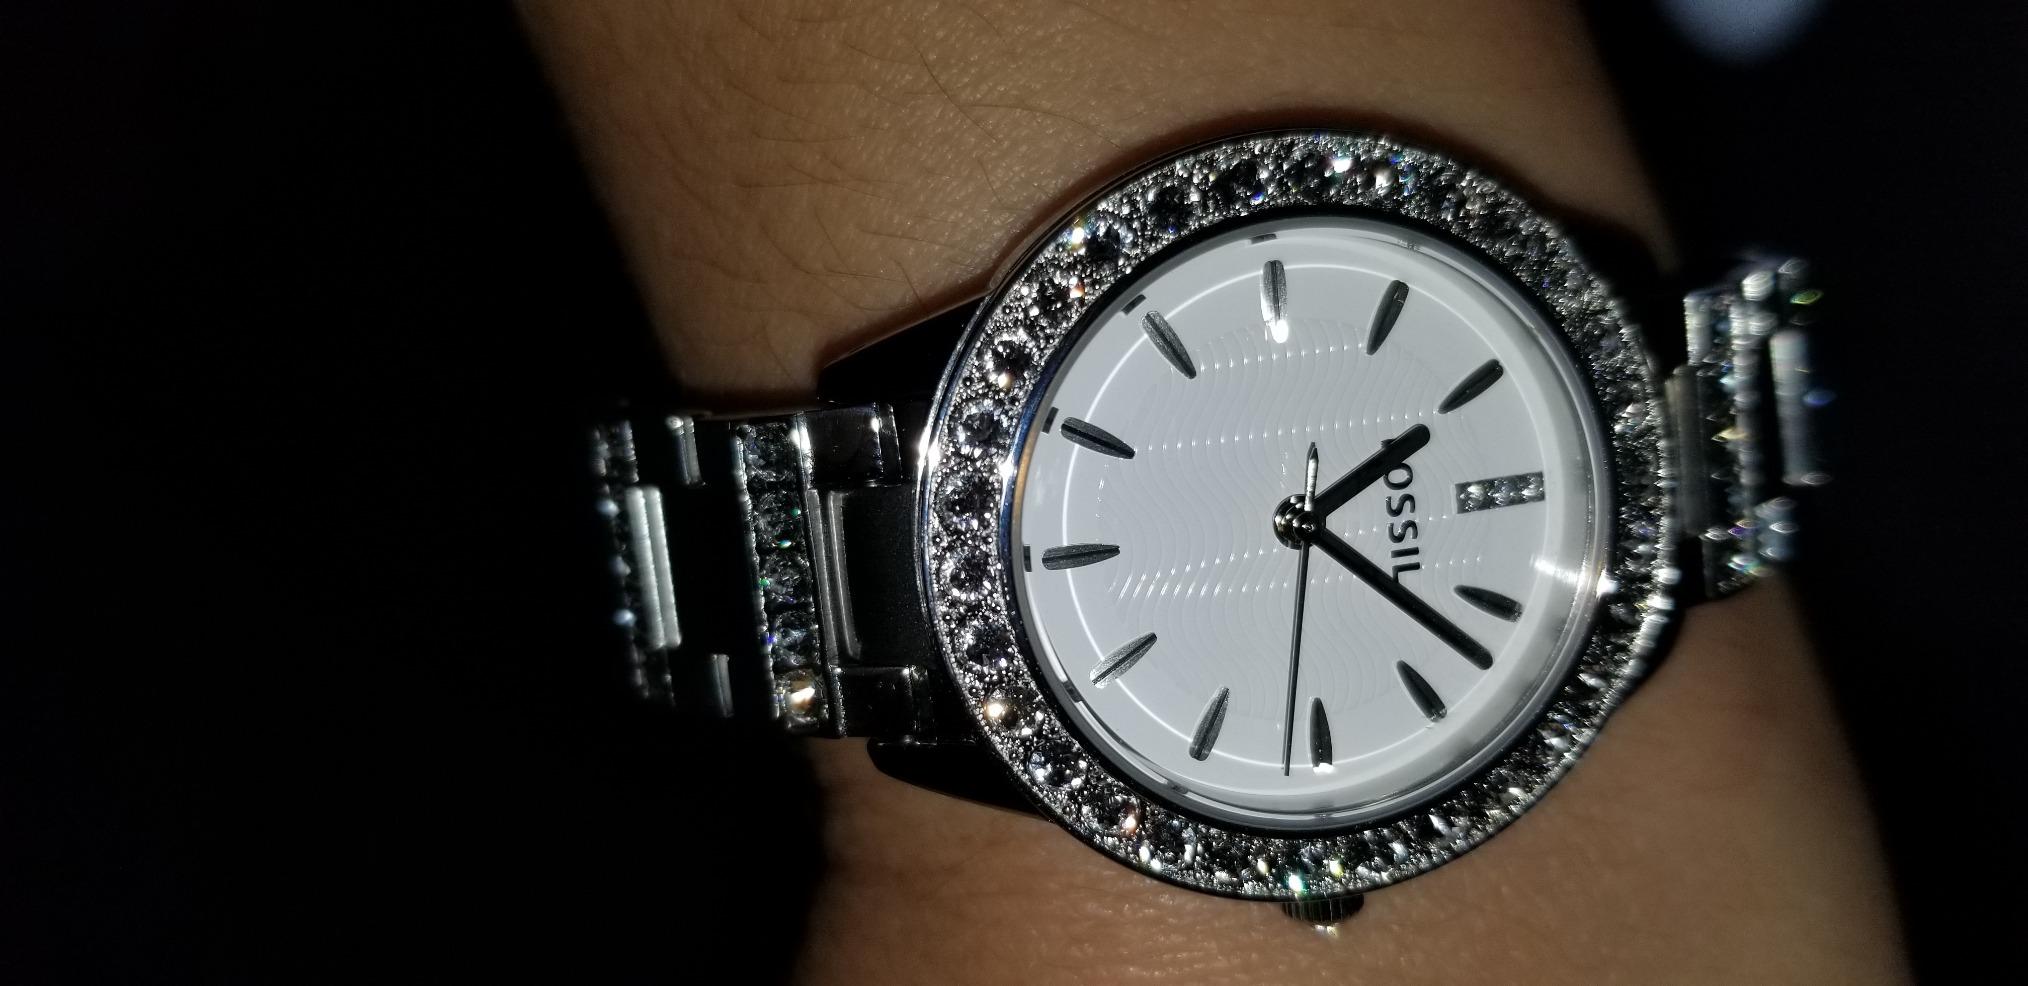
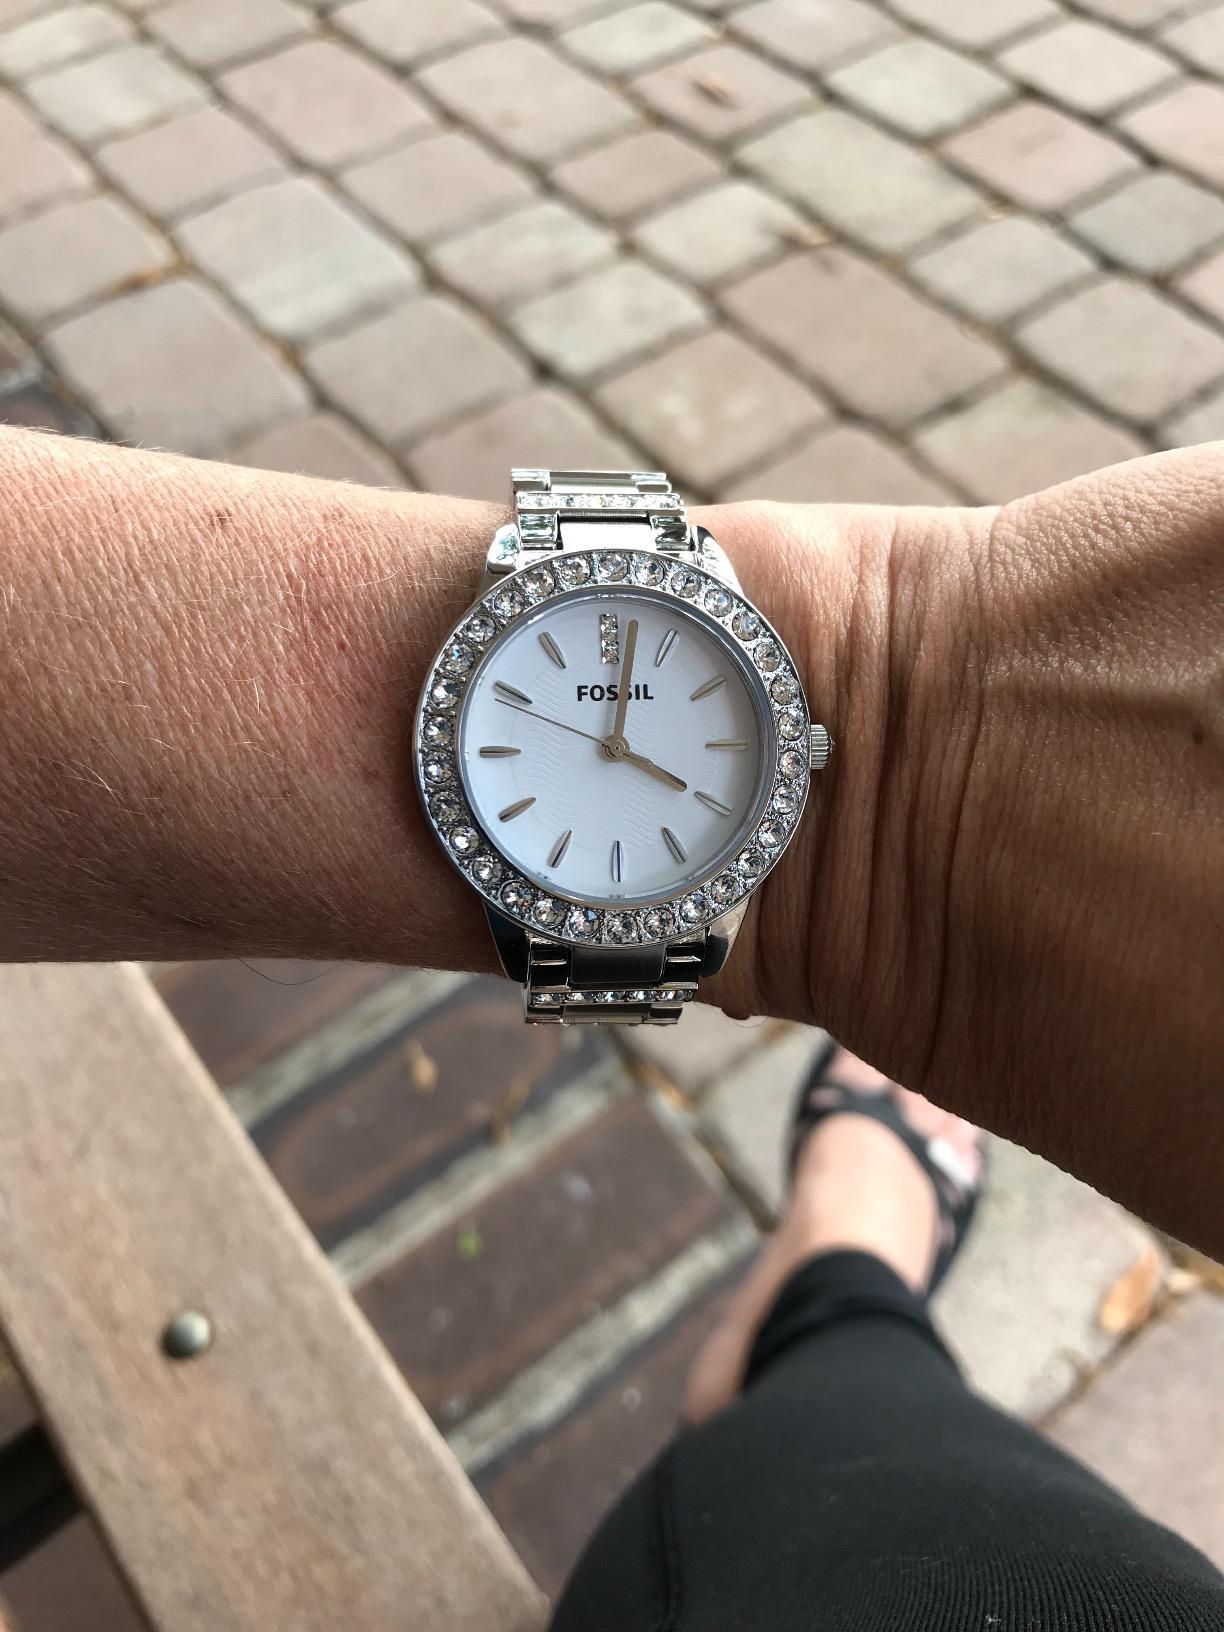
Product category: accessories_watch
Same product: yes